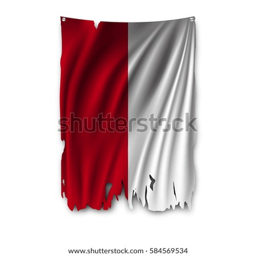
torn by the wind national flag .